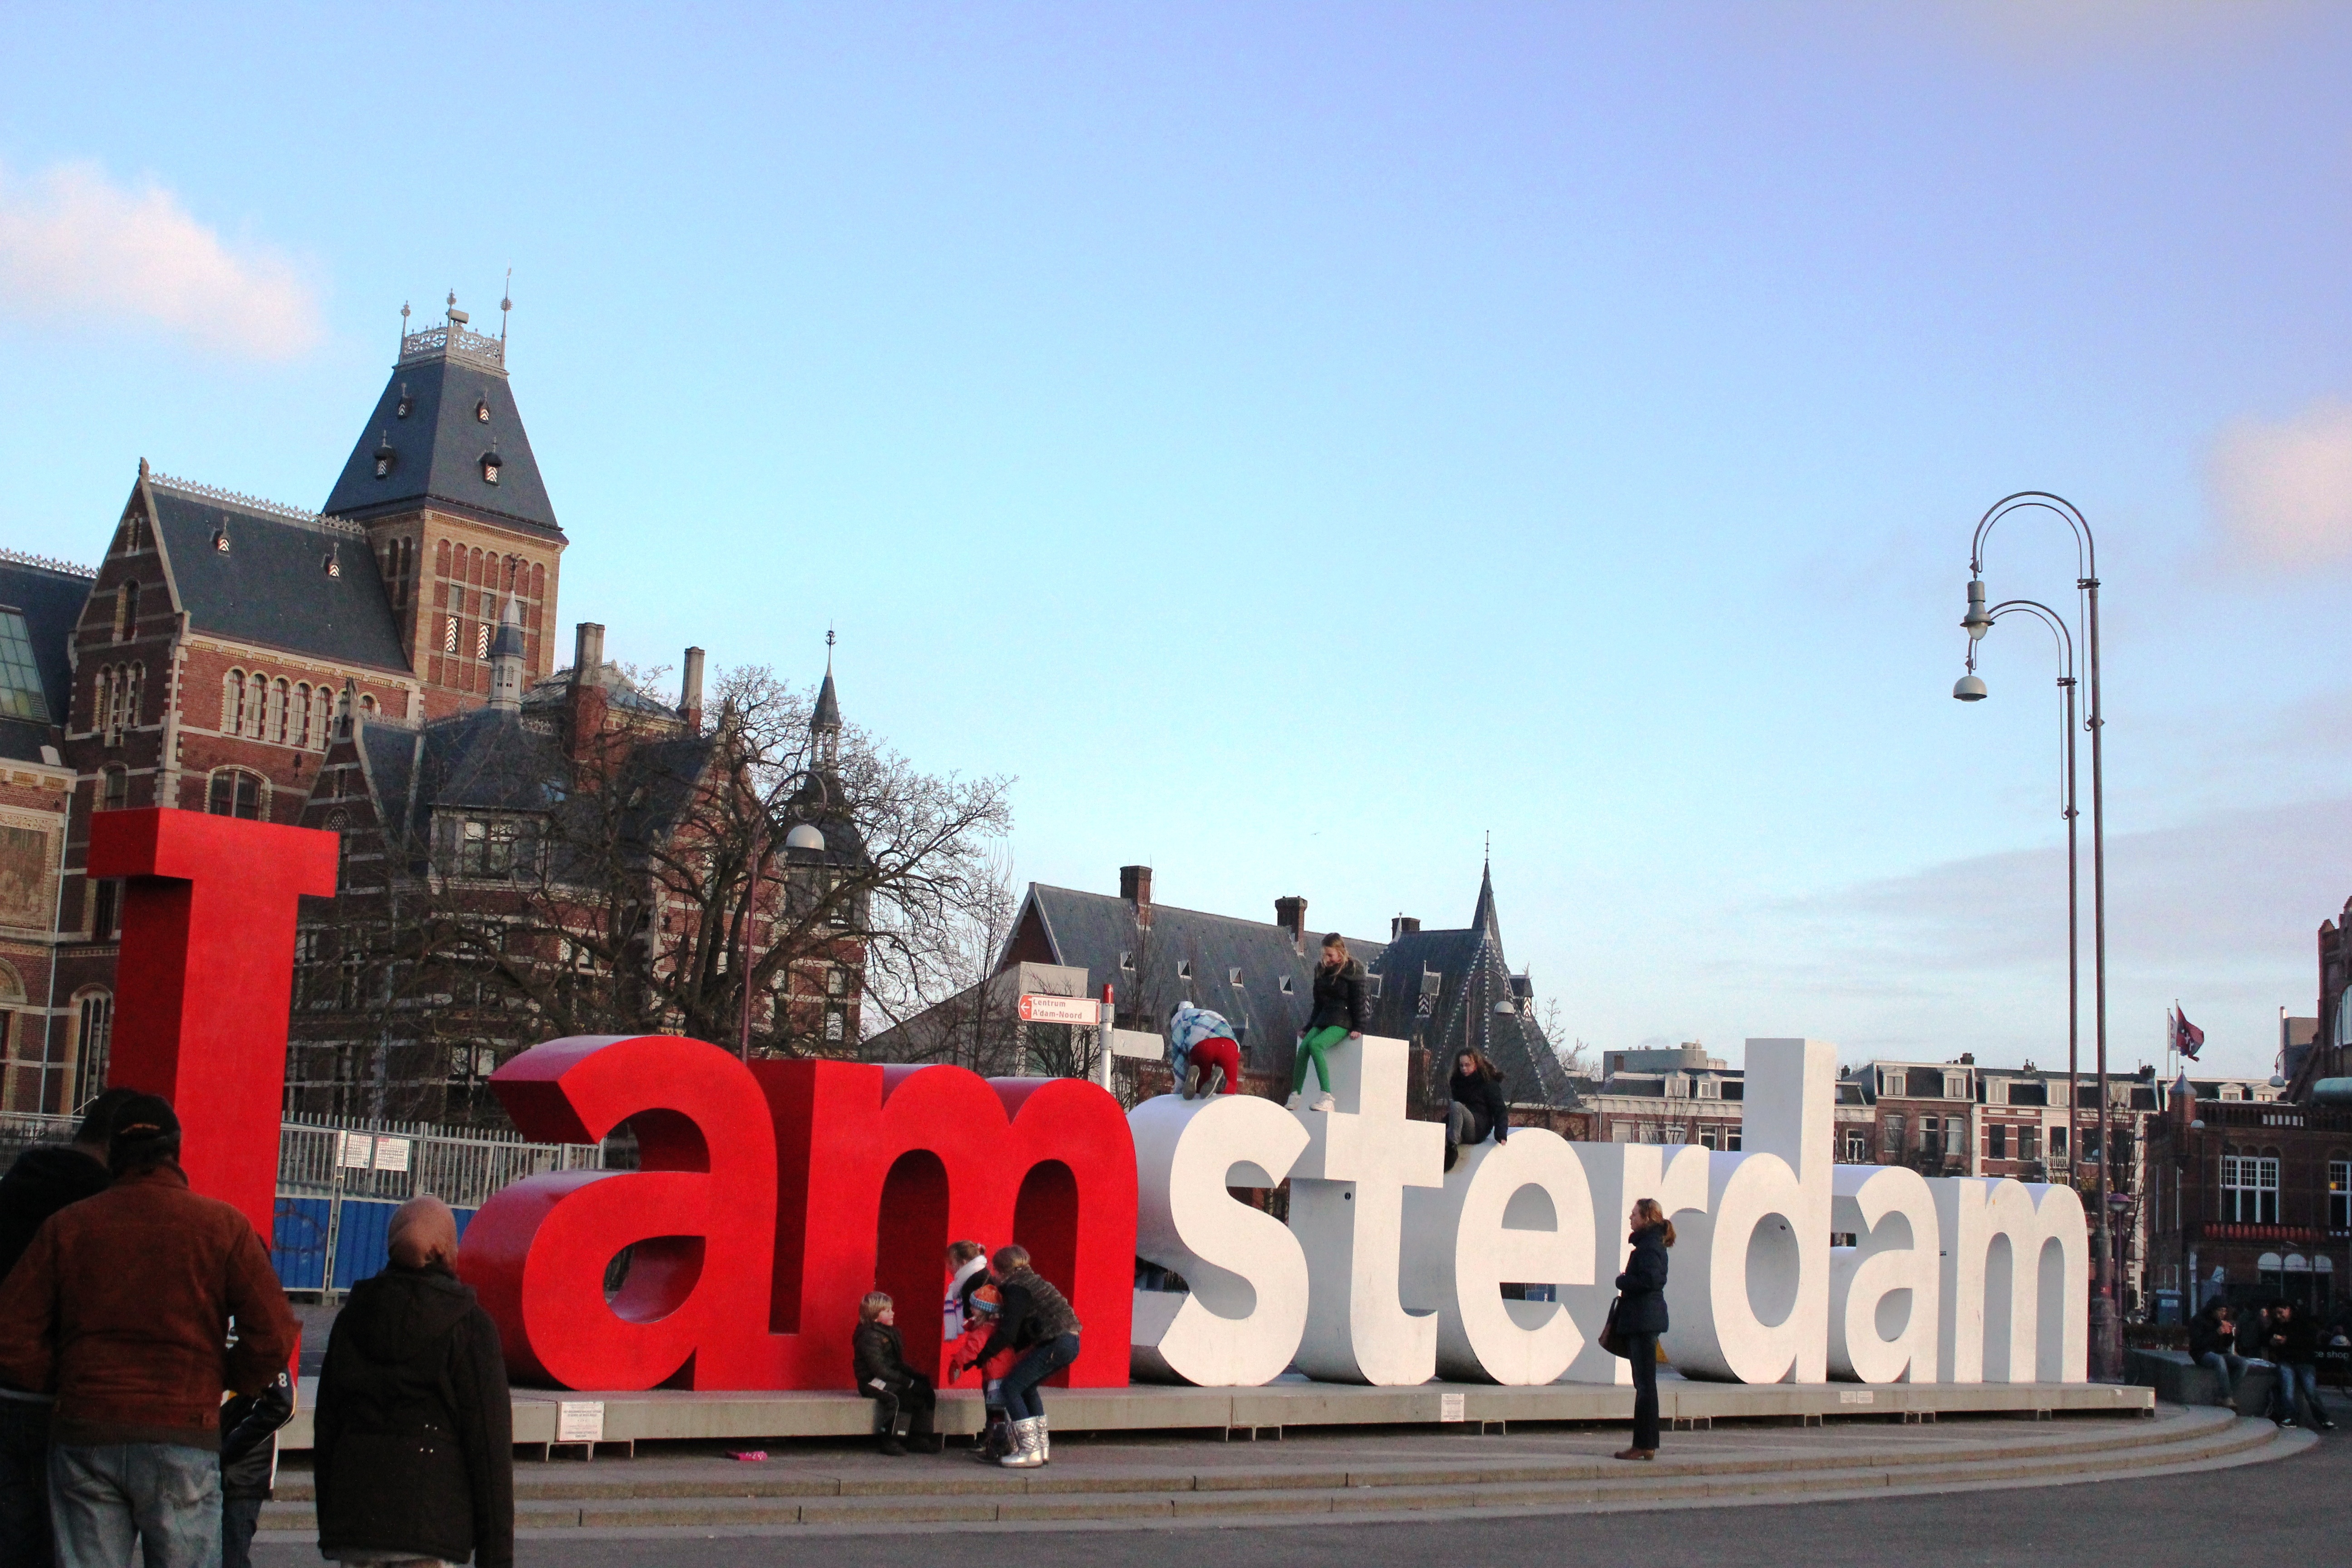
skyline, town, city, downtown, europe, tourism, amsterdam, netherlands, human settlement